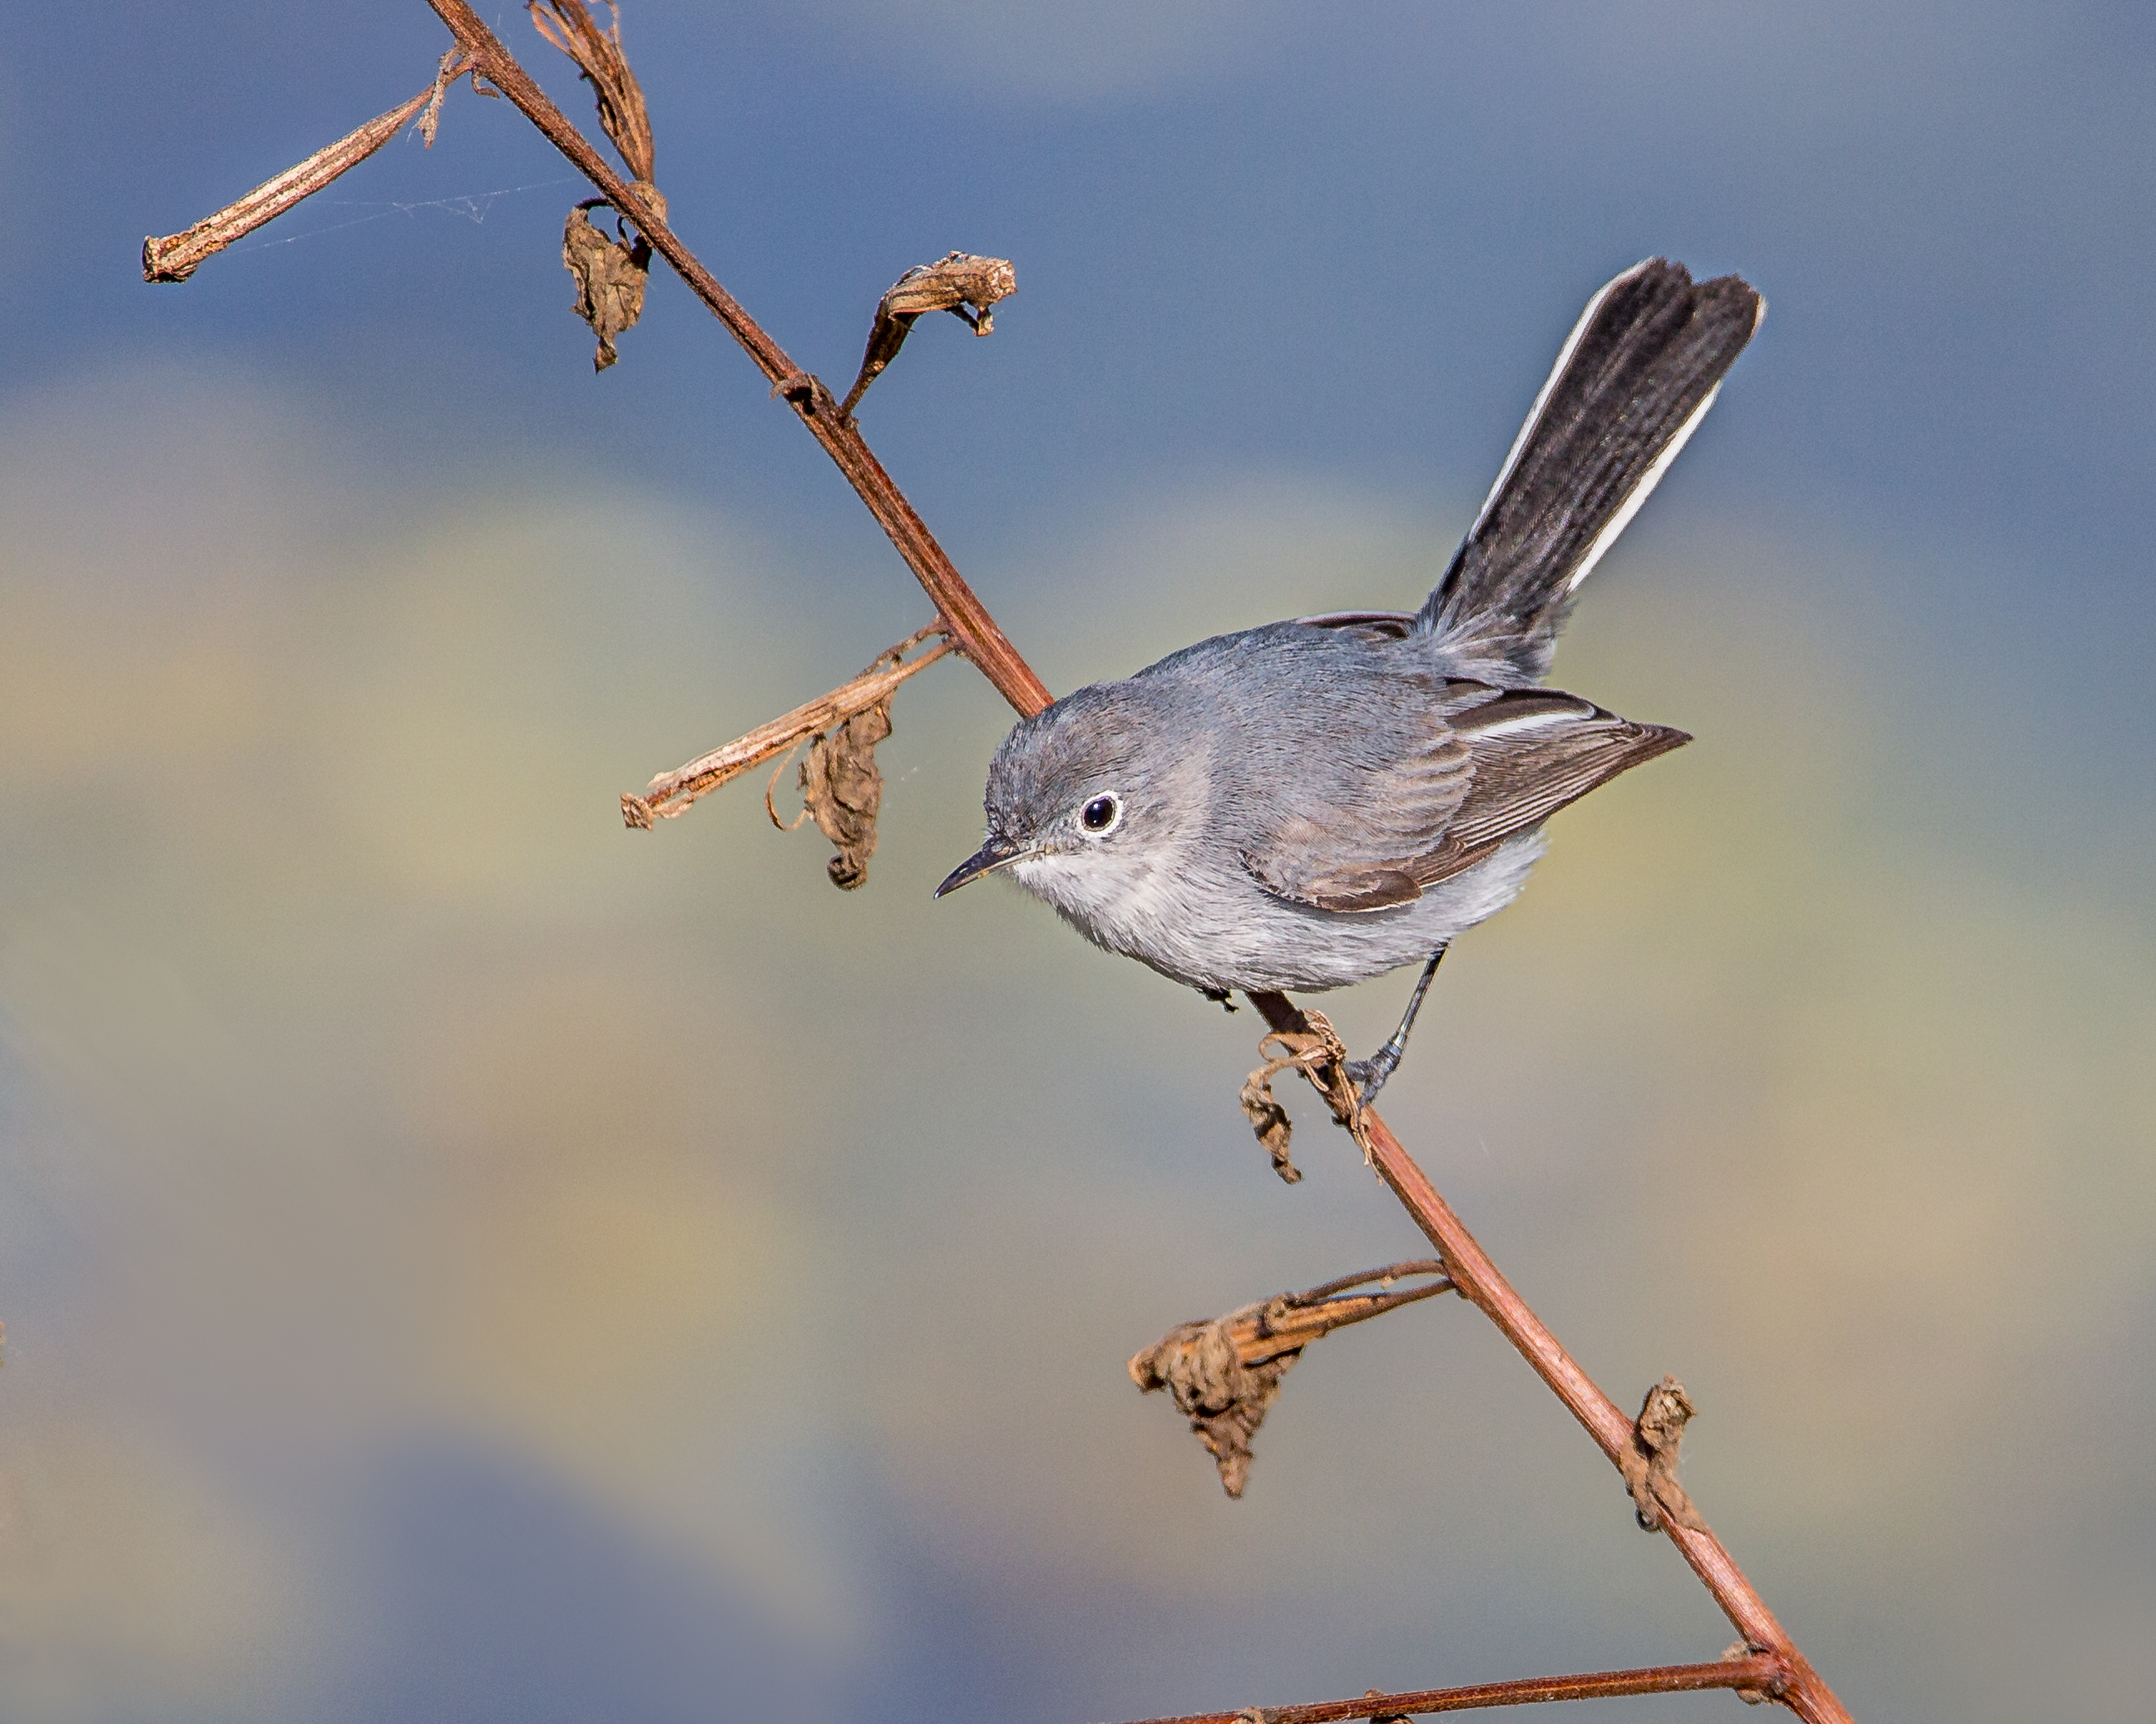
nature, branch, bird, flower, wildlife, beak, fauna, vertebrate, sparrow, florida, andymorffew, morffew, naples, bluegraygnatcatcher, eaglelakespark, wren, house sparrow, old world flycatcher, perching bird, emberizidae